58th Ariel Awards

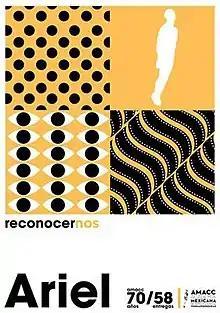
Official poster

The 58th Ariel Awards ceremony, organized by the Mexican Academy of Film Arts and Sciences (AMACC) took take place on May 28, 2016, at the National Auditorium in Mexico City. During the ceremony, AMACC presented the Ariel Award in 26 categories honoring films released in 2015. The ceremony, was televised in Mexico by Canal Once.